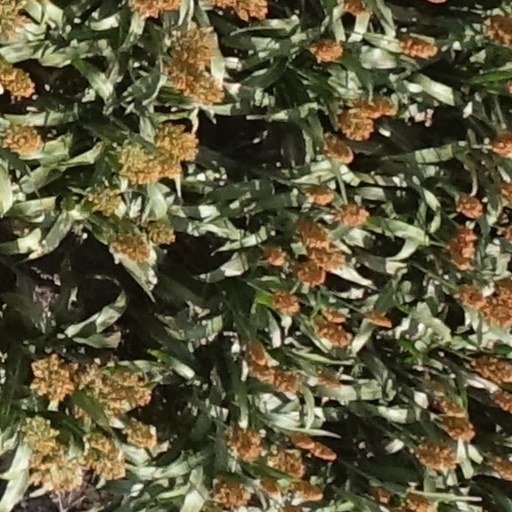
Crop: sorghum